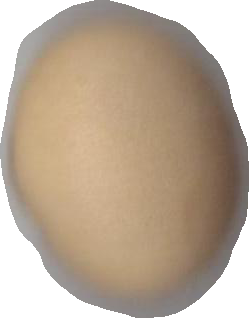
Variety: Dega